Isuzu D-Max

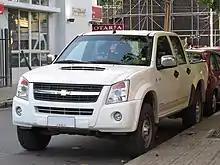
Facelift Chevrolet D-Max LS (Chile)

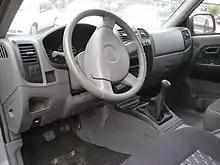
Interior

In the middle of September 2009, Isuzu introduced the D-Max Super Platinum models. SL model was dropped. Highline SLX 4x2 models received same fascia and front bumper as Hi-Lander / LS 4x4 style, new 16" wheels and newer styles of alloy wheels for SLX / Hi-Lander / LS 4x4, newer rear bumper, and new "Super Platinum" marque at the tailgate. LS 4x4 models received skid plate attached under the bumper in brighter silver, newer sidestep. Highline Hi-Lander / LS 4x4 models have newer style blind spot rear view mirrors, and new short-plot antenna.